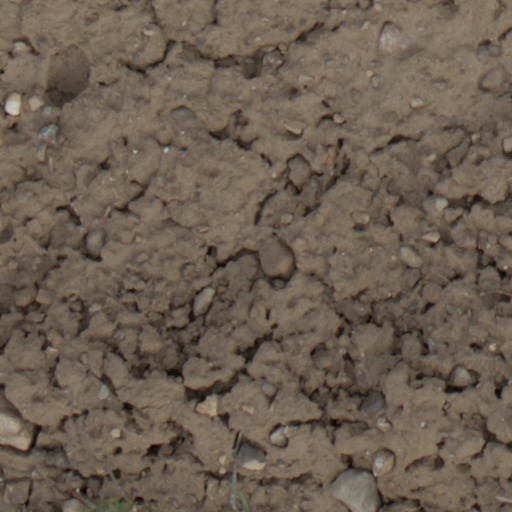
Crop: wheat